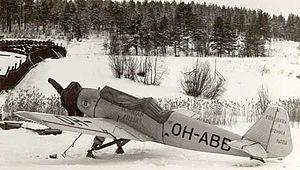
Le Junkers A 50 est un avion de sport monomoteur biplace. 69 exemplaires furent produits et 50 commercialisés. La version avec flotteurs réalise 8 records FAI en 1930.